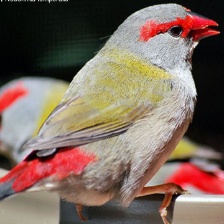
Species: RED BROWED FINCH
Scientific name: NEOCHMIA TEMPORALIS
ImageNet parent category: house_finch